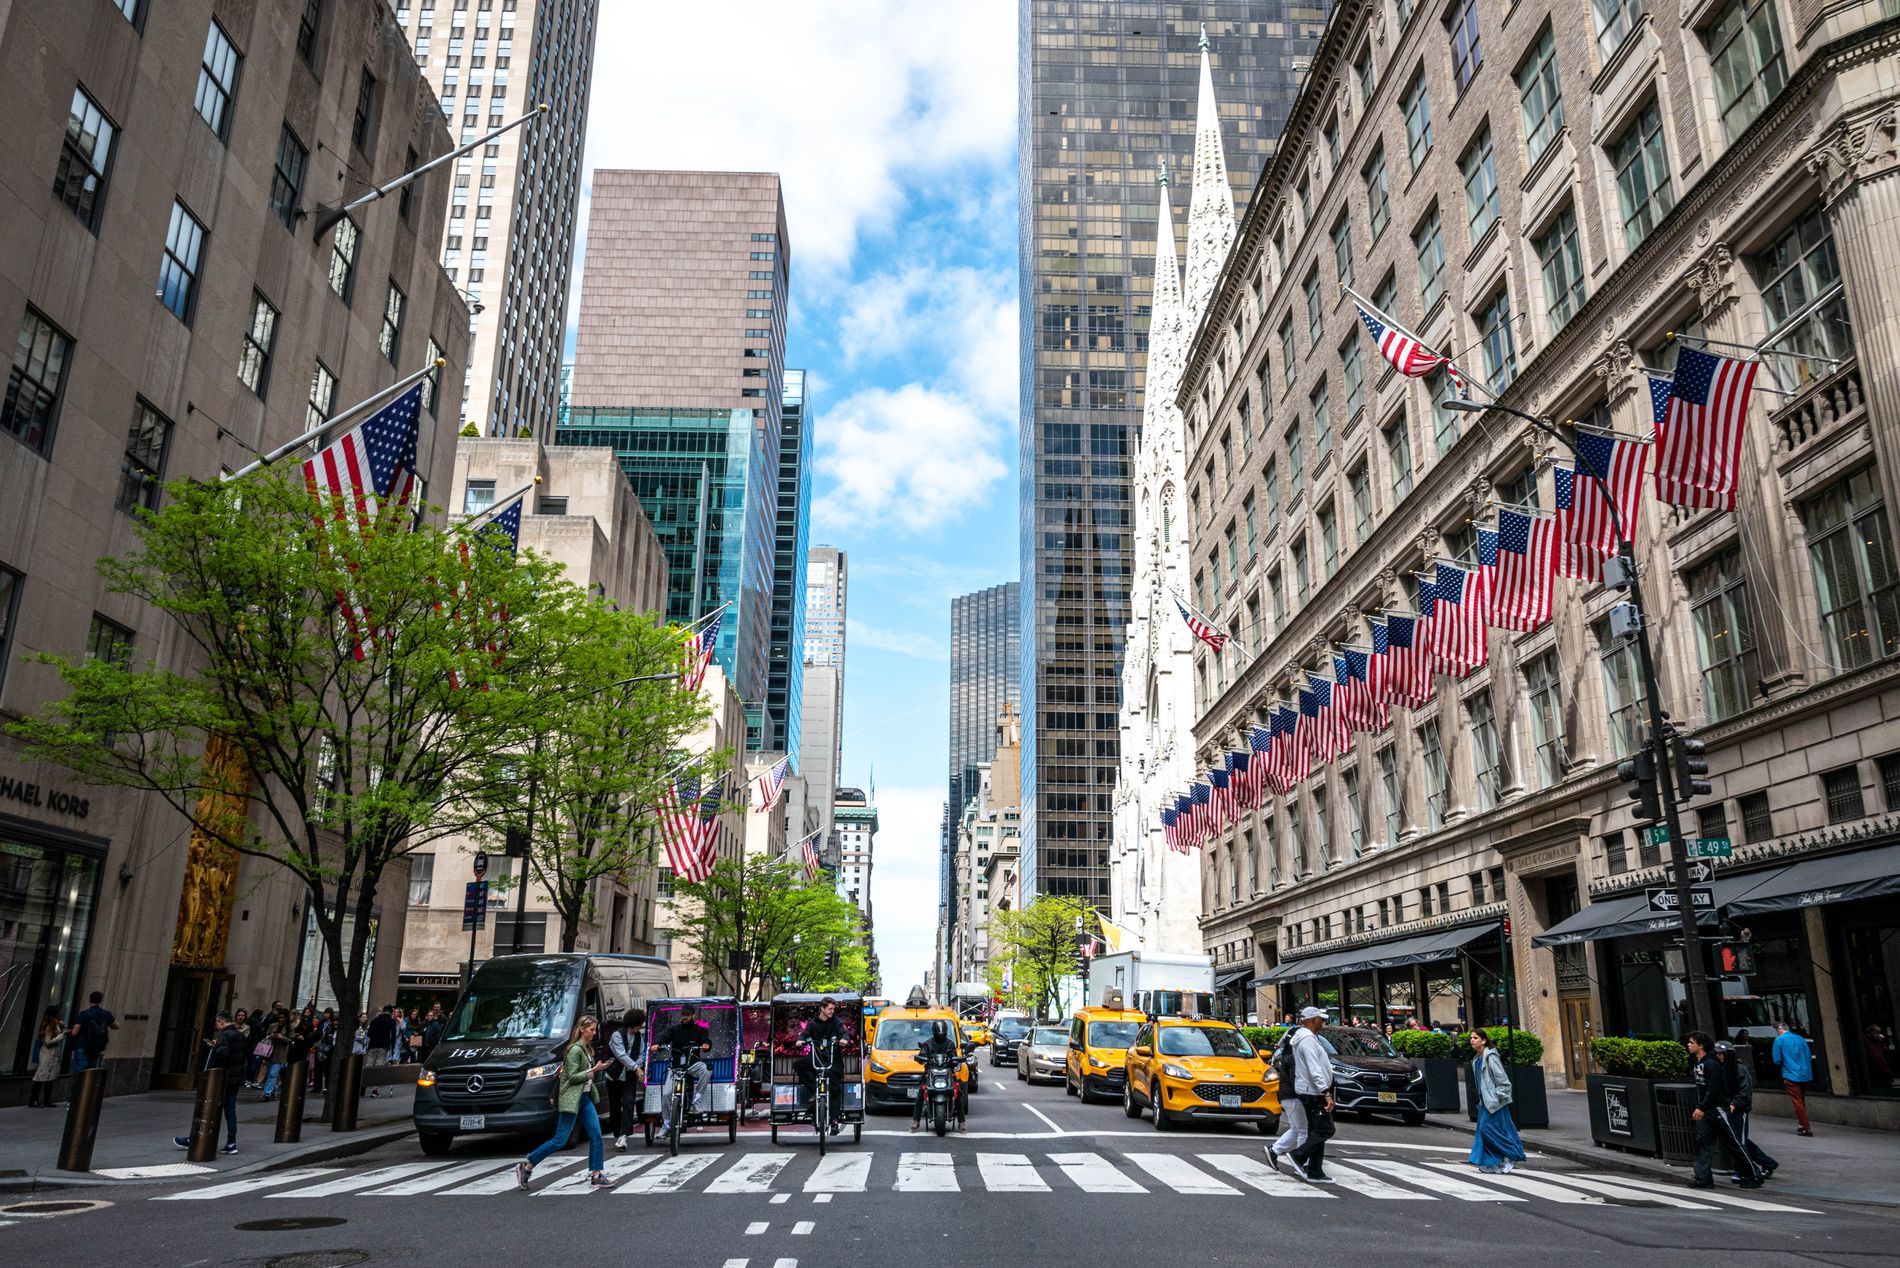
a busy city street
The image shows a busy city street lined with tall buildings, numerous American flags along their facades. Yellow taxis and other vehicles are stopped at a crosswalk, while pedestrians cross the street in different directions, and the sky above is partly cloudy with patches of blue.
The eye level cityscape photograph of New York street. Tall buildings line both sides, adorned with numerous American flags, while yellow taxis and pedestrians fill the crosswalk. The color palette is yellows, greens, blues, and reds. The photography style is urban landscape.
Labels: City, Metropolis, Urban, Neighborhood, Road, Street, Architecture, Building, Cityscape, Tarmac, Person, Helmet, Car, Transportation, Vehicle, Light, Traffic Light, High Rise, Clothing, Footwear, Shoe, Flag, Accessories, Bag, Handbag, Hat, Downtown, Plant, Motorcycle, Pedestrian, Moving Van, Van, Road Sign, Sign, Symbol, Intersection, Alley, Apartment Building, Buildings, sky, flags, taxis, vehicles
Camera: NIKON CORPORATION NIKON Z 5
Lens: NIKKOR Z 24-70mm f/4 S
Aperture: F11
Exposure: 1/400 sec
ISO: 100
Focal length: 24.0 mm